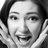
Emotion: happy